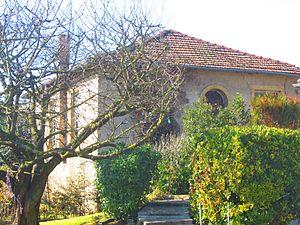
Synagogue de Ennery
La présente liste de synagogues de France ne se veut pas exhaustive.
Ennery est une commune française située dans le département de la Moselle, en région Grand Est.
Inventaire du patrimoine juif de Lorraine, classé par département et par lettre alphabétique de communes.